Central Java

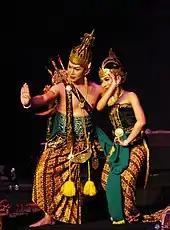
Javanese dancers performing the Ramayana epic

The architecture of Central Java is characterised by the juxtaposition of the old and the new and a wide variety of architectural styles, the legacy of many successive influences from the Indian subcontinent, the Middle East, China, and Europe. In particular, northern coastal cities such as Semarang, Tegal, and Pekalongan can boast European colonial architecture. The European and Chinese influence can be seen in Semarang's temple of Sam Poo Kong dedicated to Zheng He and the Domed Church built in 1753. The latter is the second-oldest church in Java and the oldest in Central Java. In the former capital of Surakarta, there are also several European architectures.